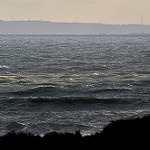
Label: sea